Letalnica bratov Gorišek

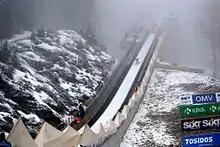
New inrun in 2015

The battle for the 2014–15 World Cup overall title between Severin Freund and Peter Prevc lasted until the last jump of the season, which concluded at the newly renovated venue in March 2015. Freund took the overall title since he had more wins during the season, although they had the same number of points.